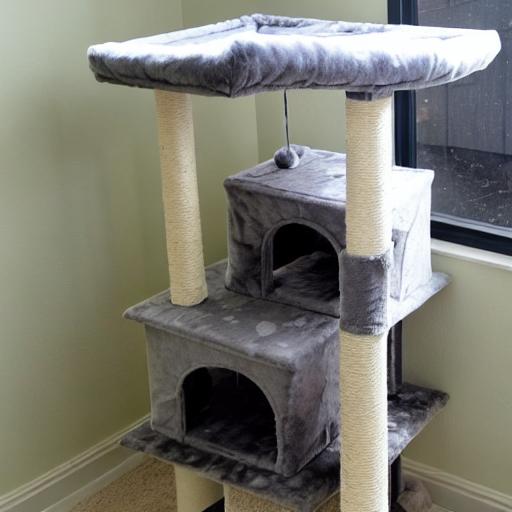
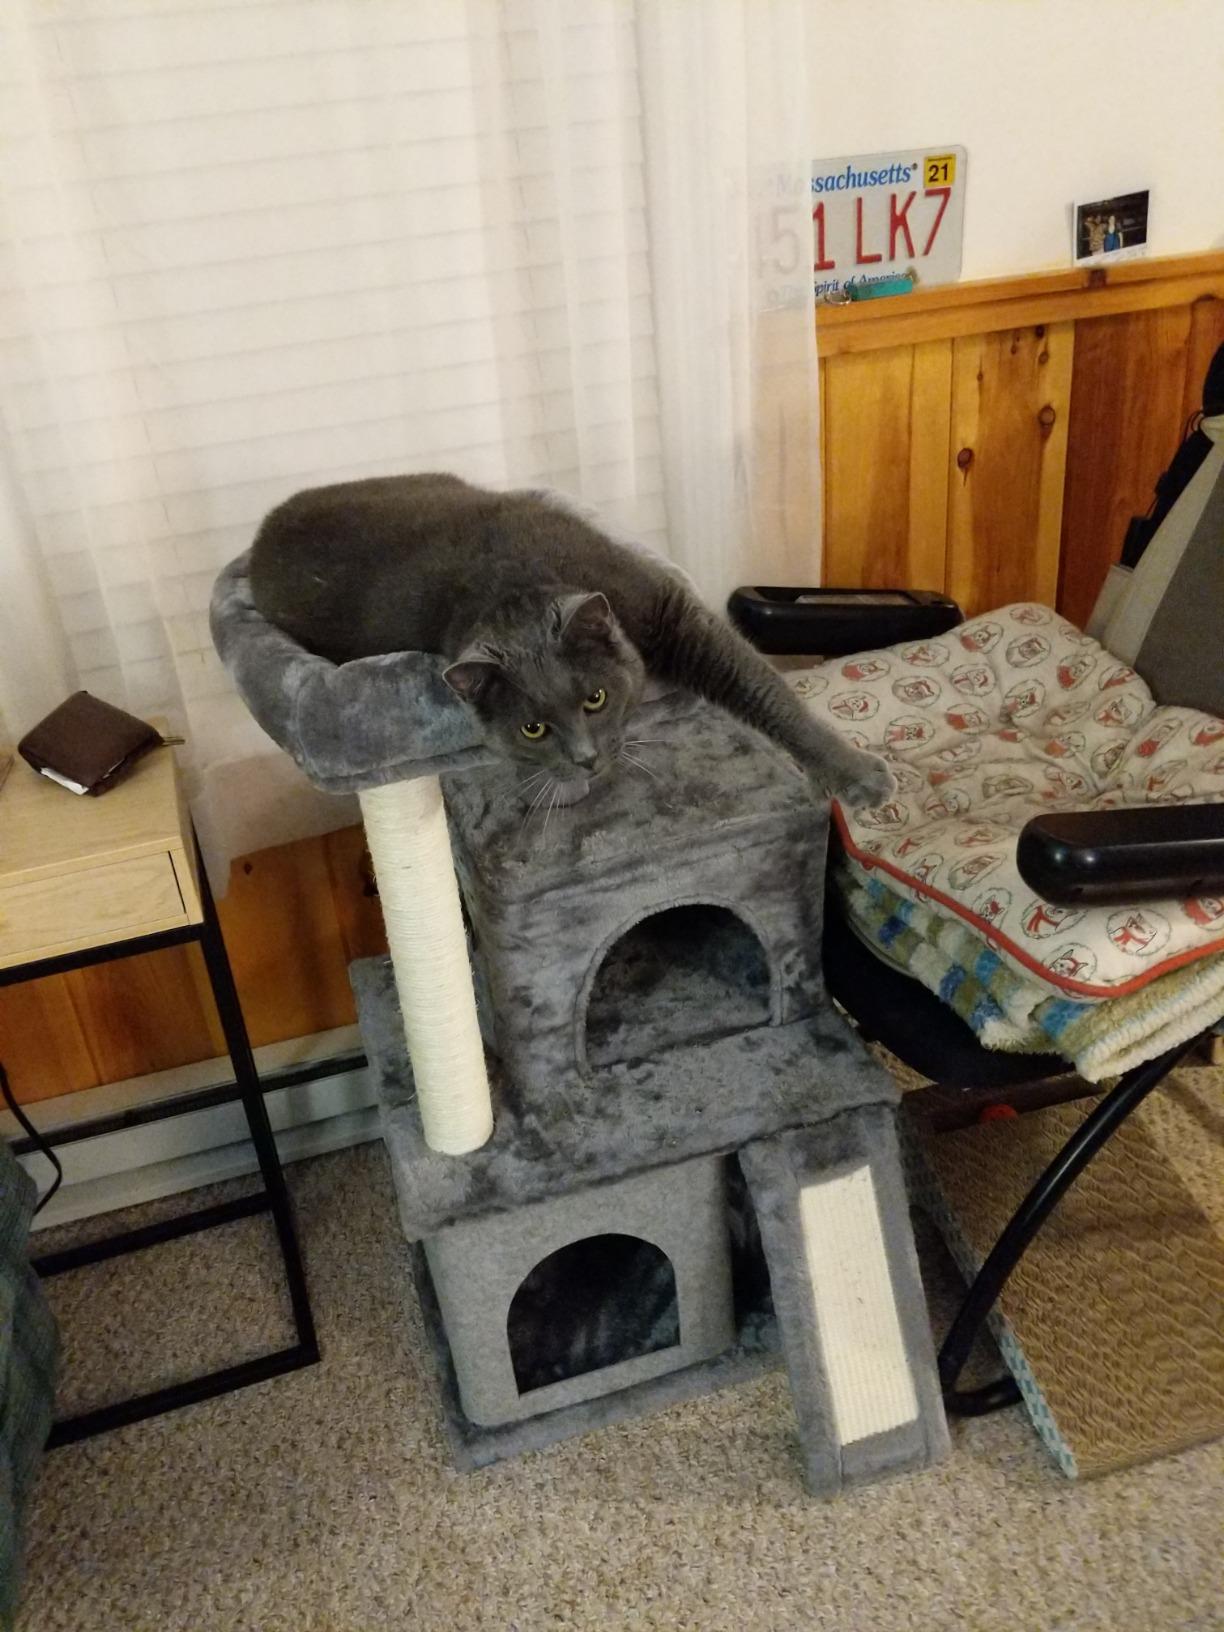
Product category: items_cat tree
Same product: no